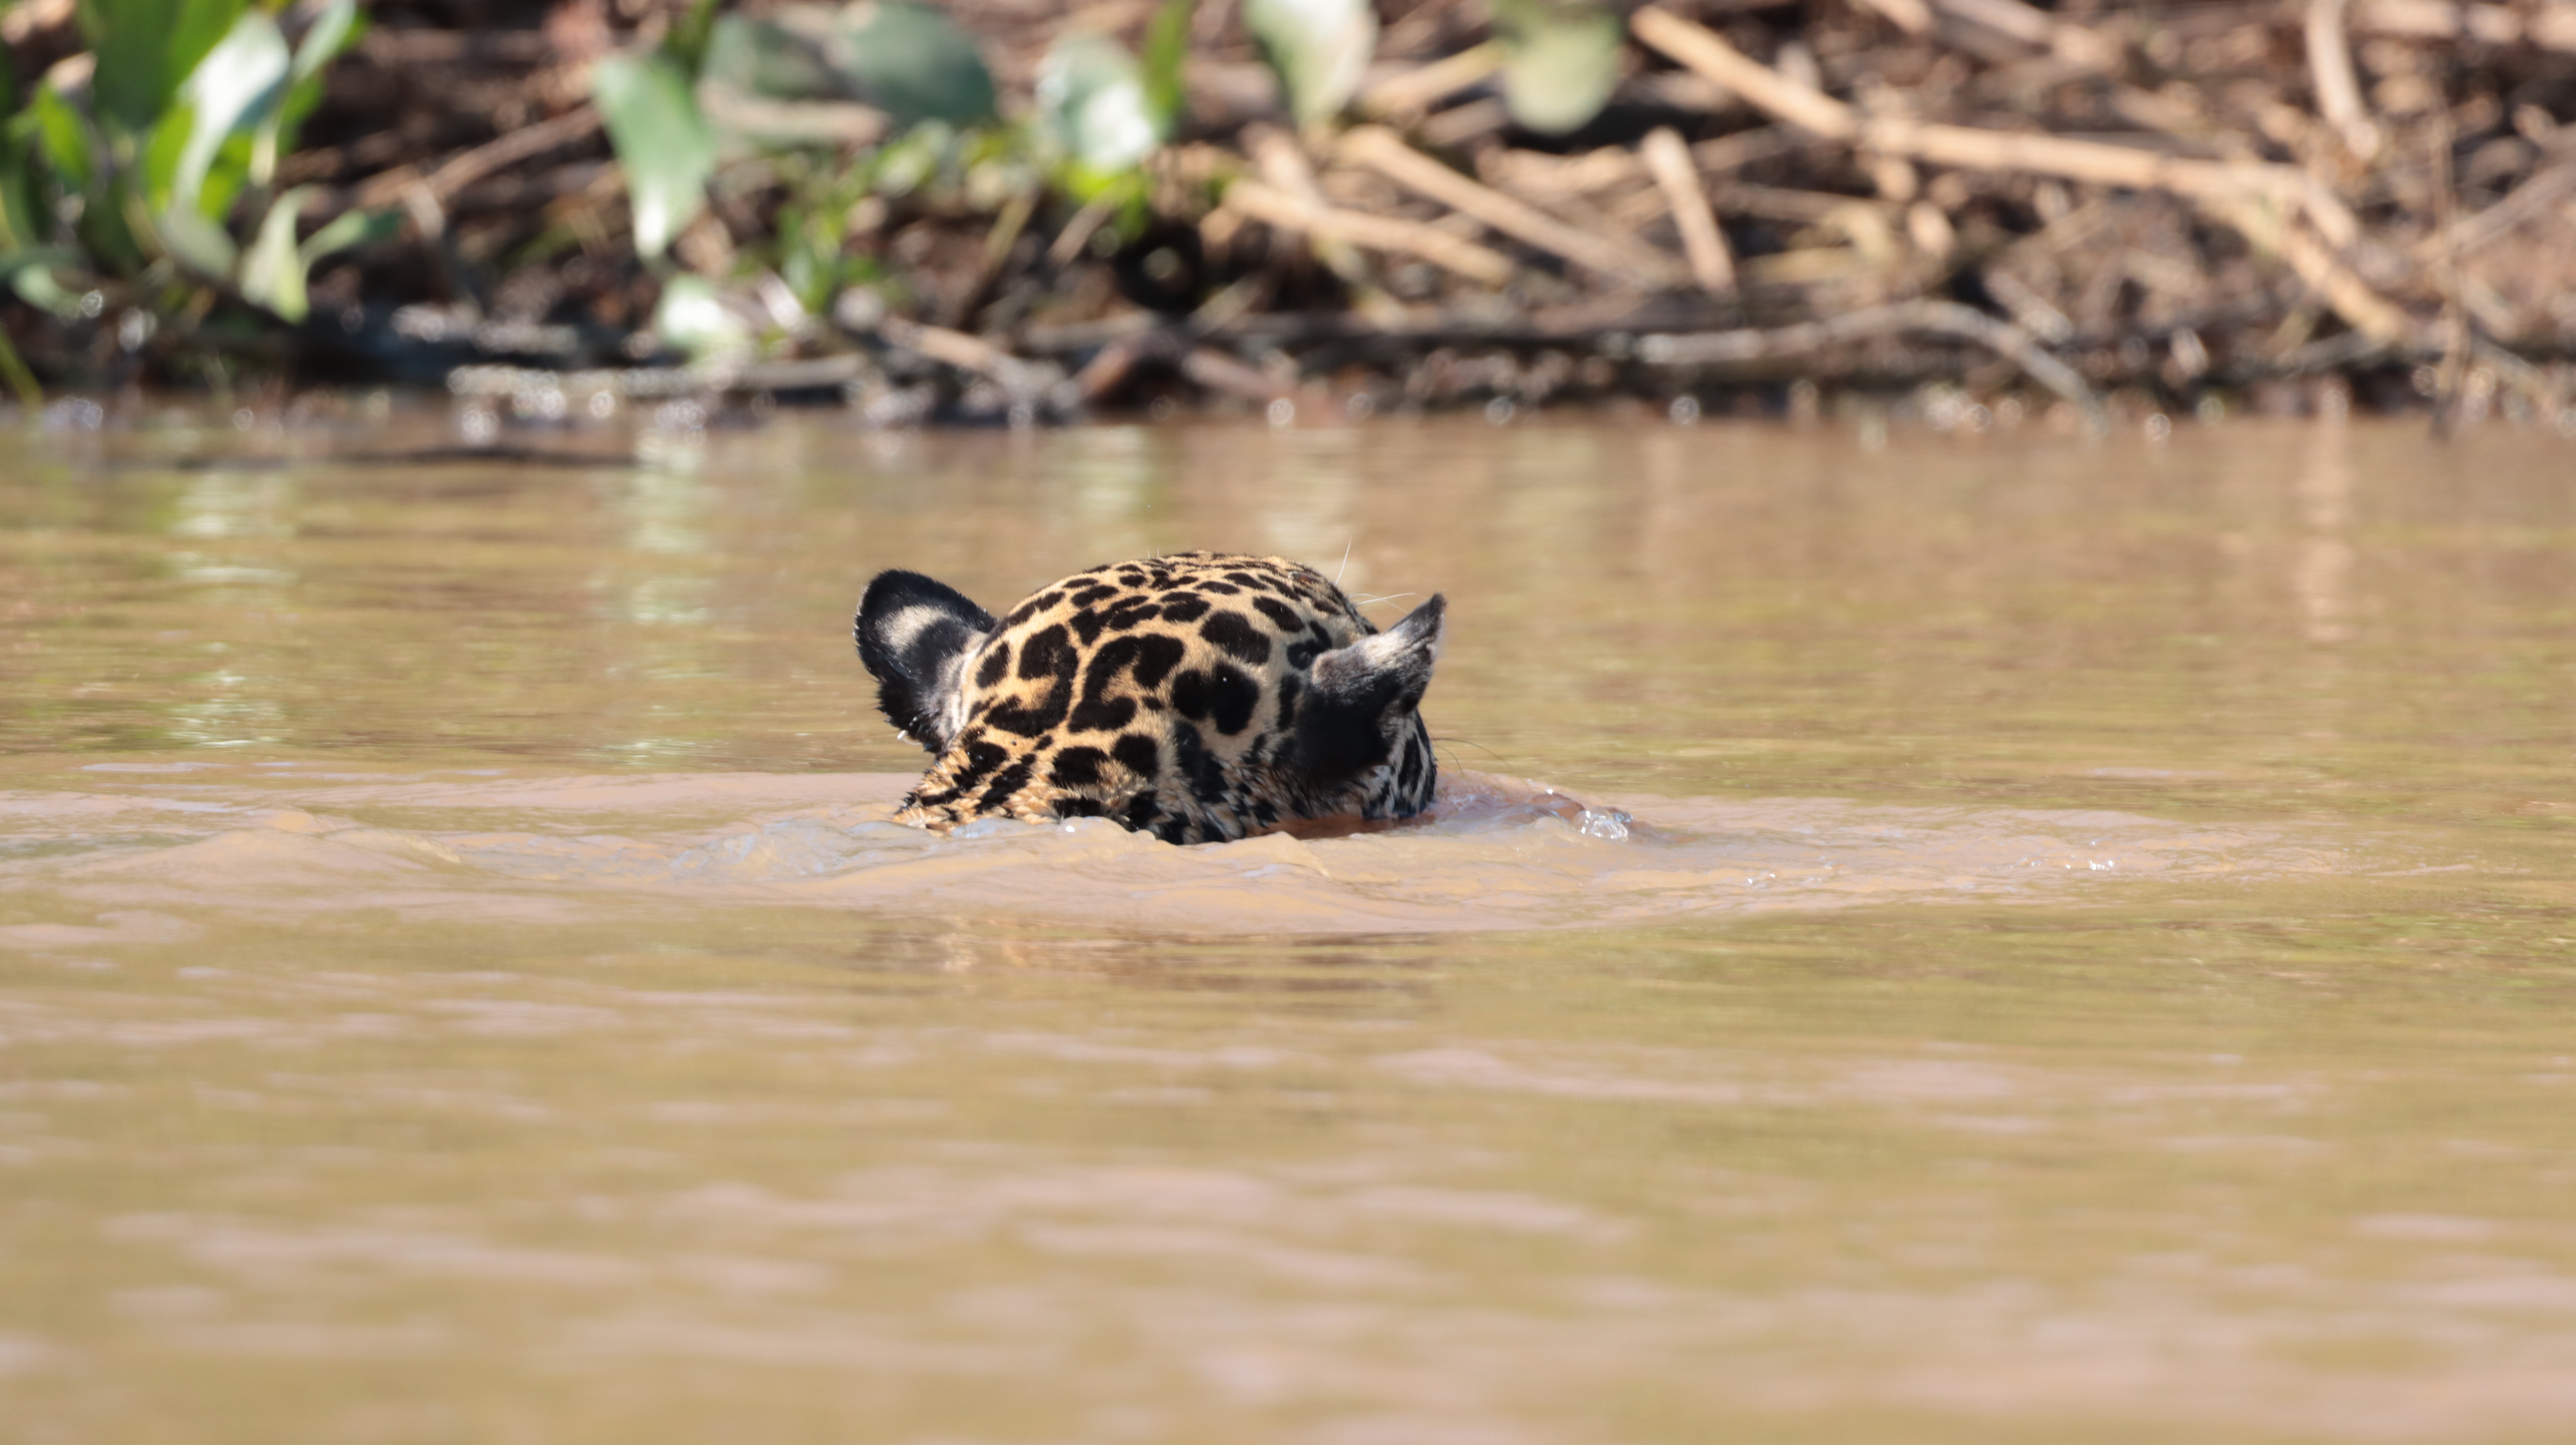
Jaguar: Ti